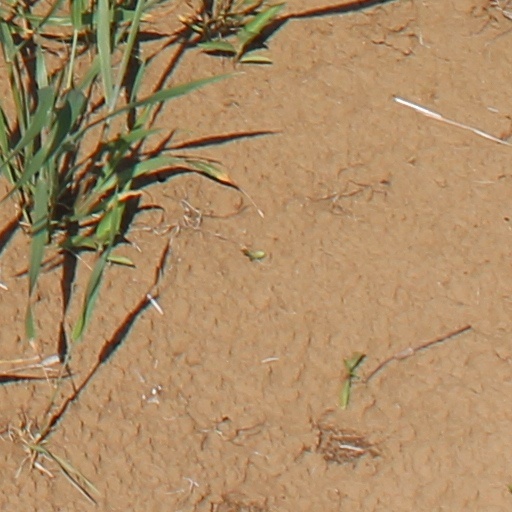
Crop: wheat